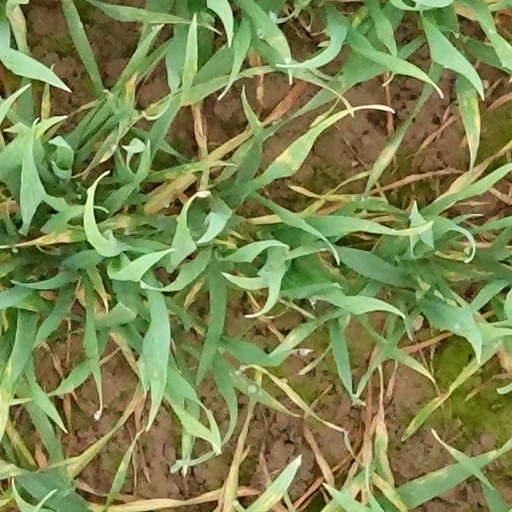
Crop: wheat